Madonna and Child with Saint Roch and Saint Sebastian (Moretto)

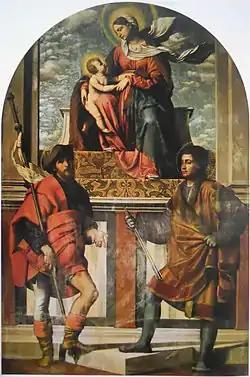
"Madonna and Child with Saint Roch and Saint Sebastian" (c. 1528) by Moretto da Brescia

Madonna and Child with Saint Roch and Saint Sebastian is an oil on canvas painting on one of the side altars of the church of Sant'Andrea in Pralboino, province of Brescia, Italy. It was executed by Moretto da Brescia.